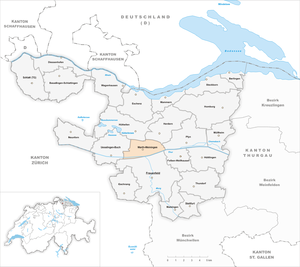
Warth-Weiningen est une commune suisse du canton de Thurgovie.